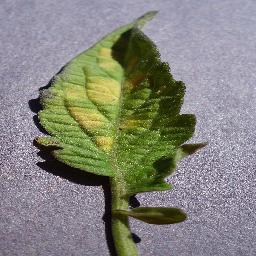
Label: Tomato___Leaf_Mold